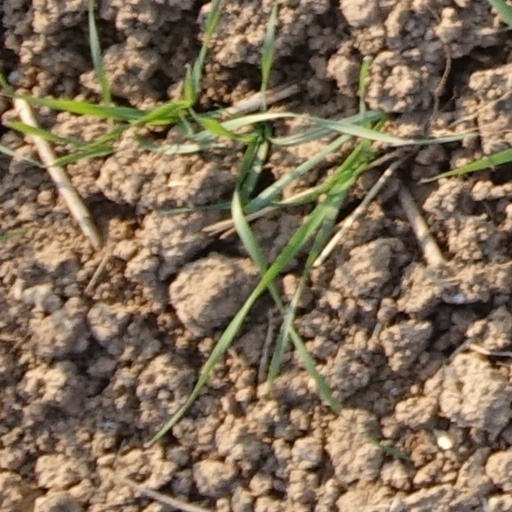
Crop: wheat